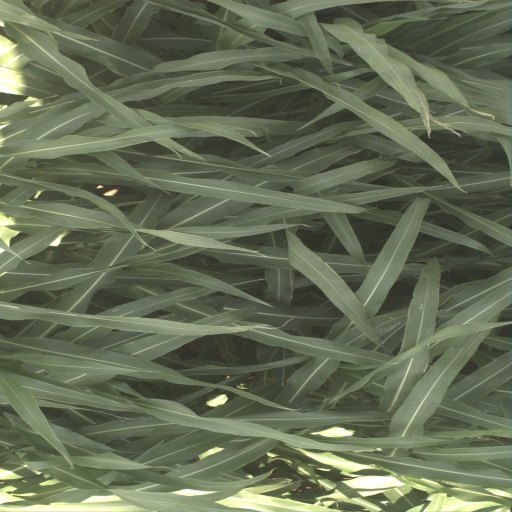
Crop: sorghum